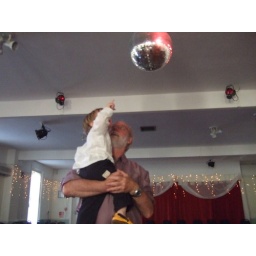
Ted is fascinated by the mirror ball